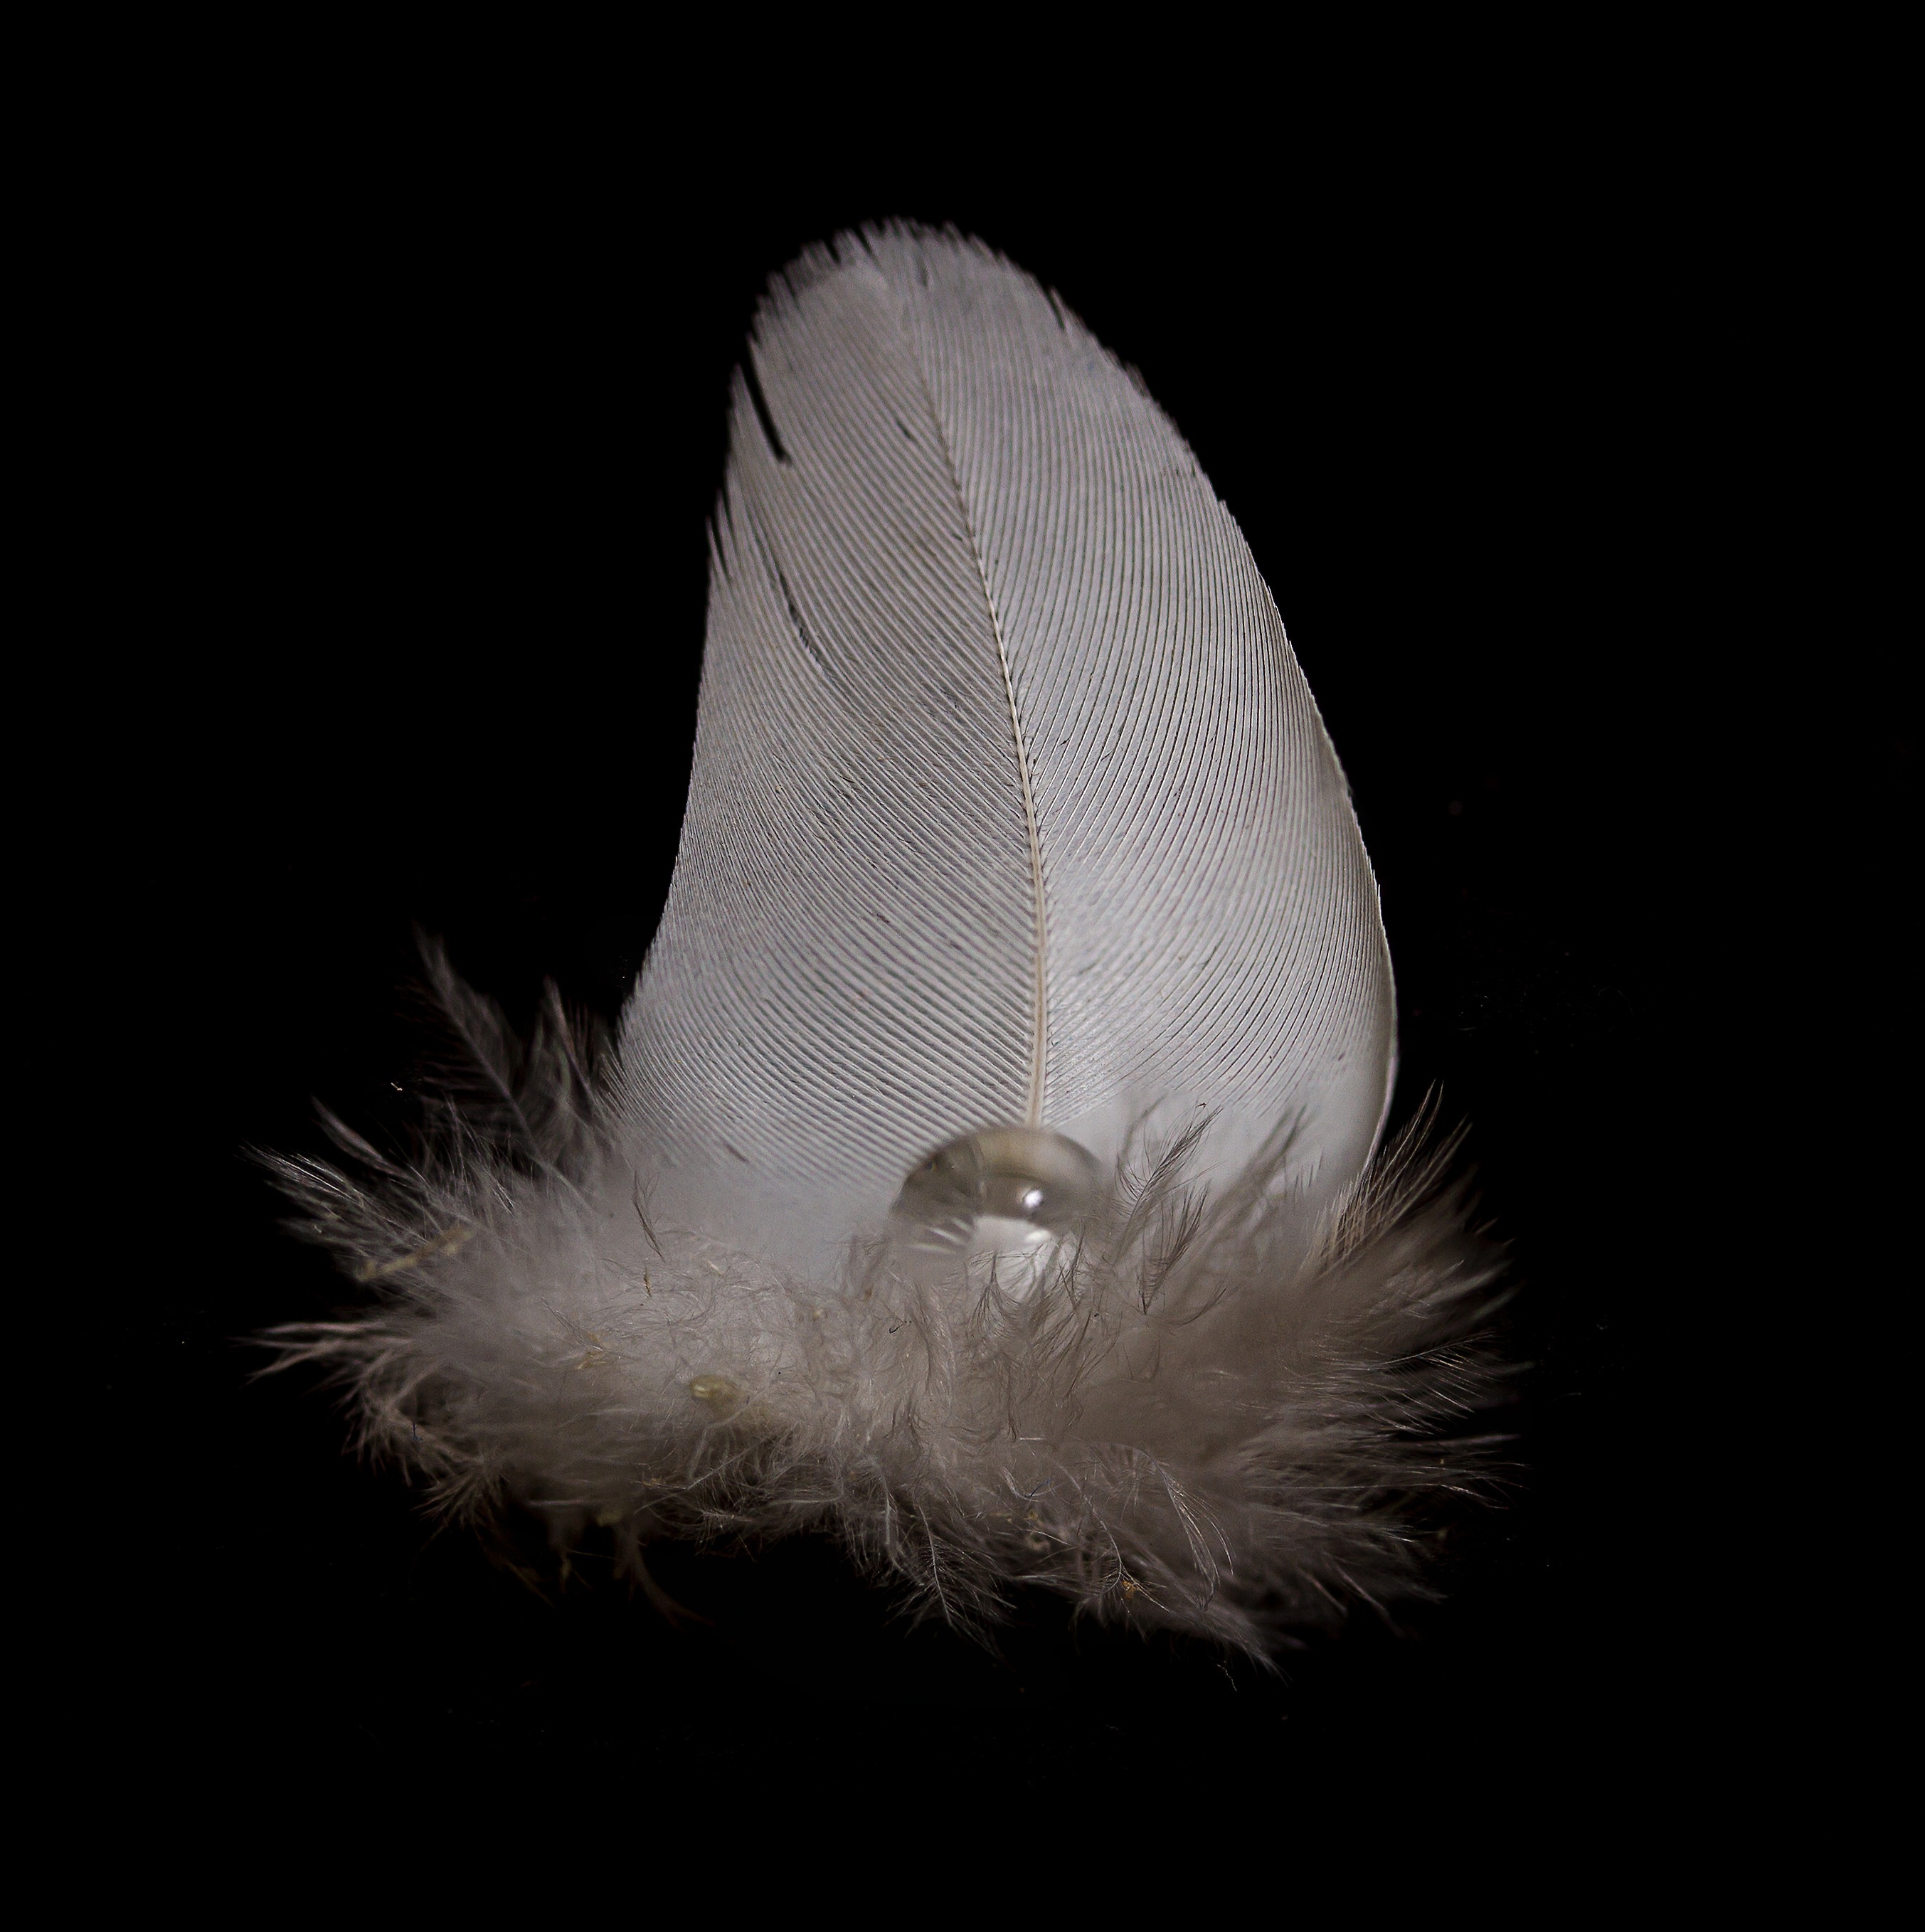
bird, wing, white, spring, beak, macro, close, feather, material, drip, close up, vertebrate, bird feather, fashion accessory